Vergadeika

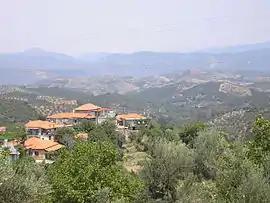
South Vergadeika and the Evrotas Valley

Vergadeika is a small village within the larger Longanikos community in Laconia, southern Greece. Vergadeika is a one- to two-hour drive to the cities Sparta (34 km), Tripoli (49 km), and Kalamata (58 km). It is approximately 202 km from Athens.